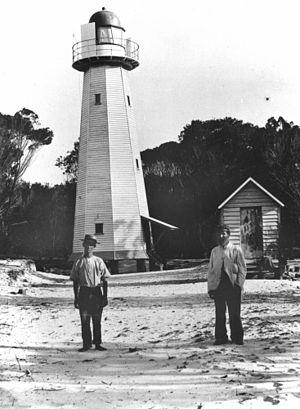
Il s'agit d'une liste des phares d'Australie. Elle contient les phares actifs ainsi que ceux déclassés mais d'importance historique.